LNWR 1185 Class

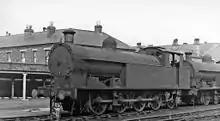
No. 7892 in 1948, heading a line of ex-LNWR locomotives awaiting scrap at Crewe Works

During the Depression years many of the class spent time in store for want of work and almost half were scrapped. Ten, however, survived to be taken into nationalised stock at the start of 1948.